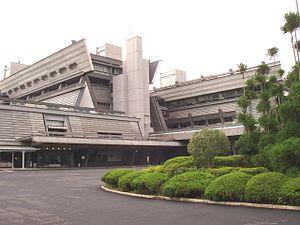
Sachio Otani, né le 20 février 1924 et mort le 2 janvier 2013, est un architecte japonais.